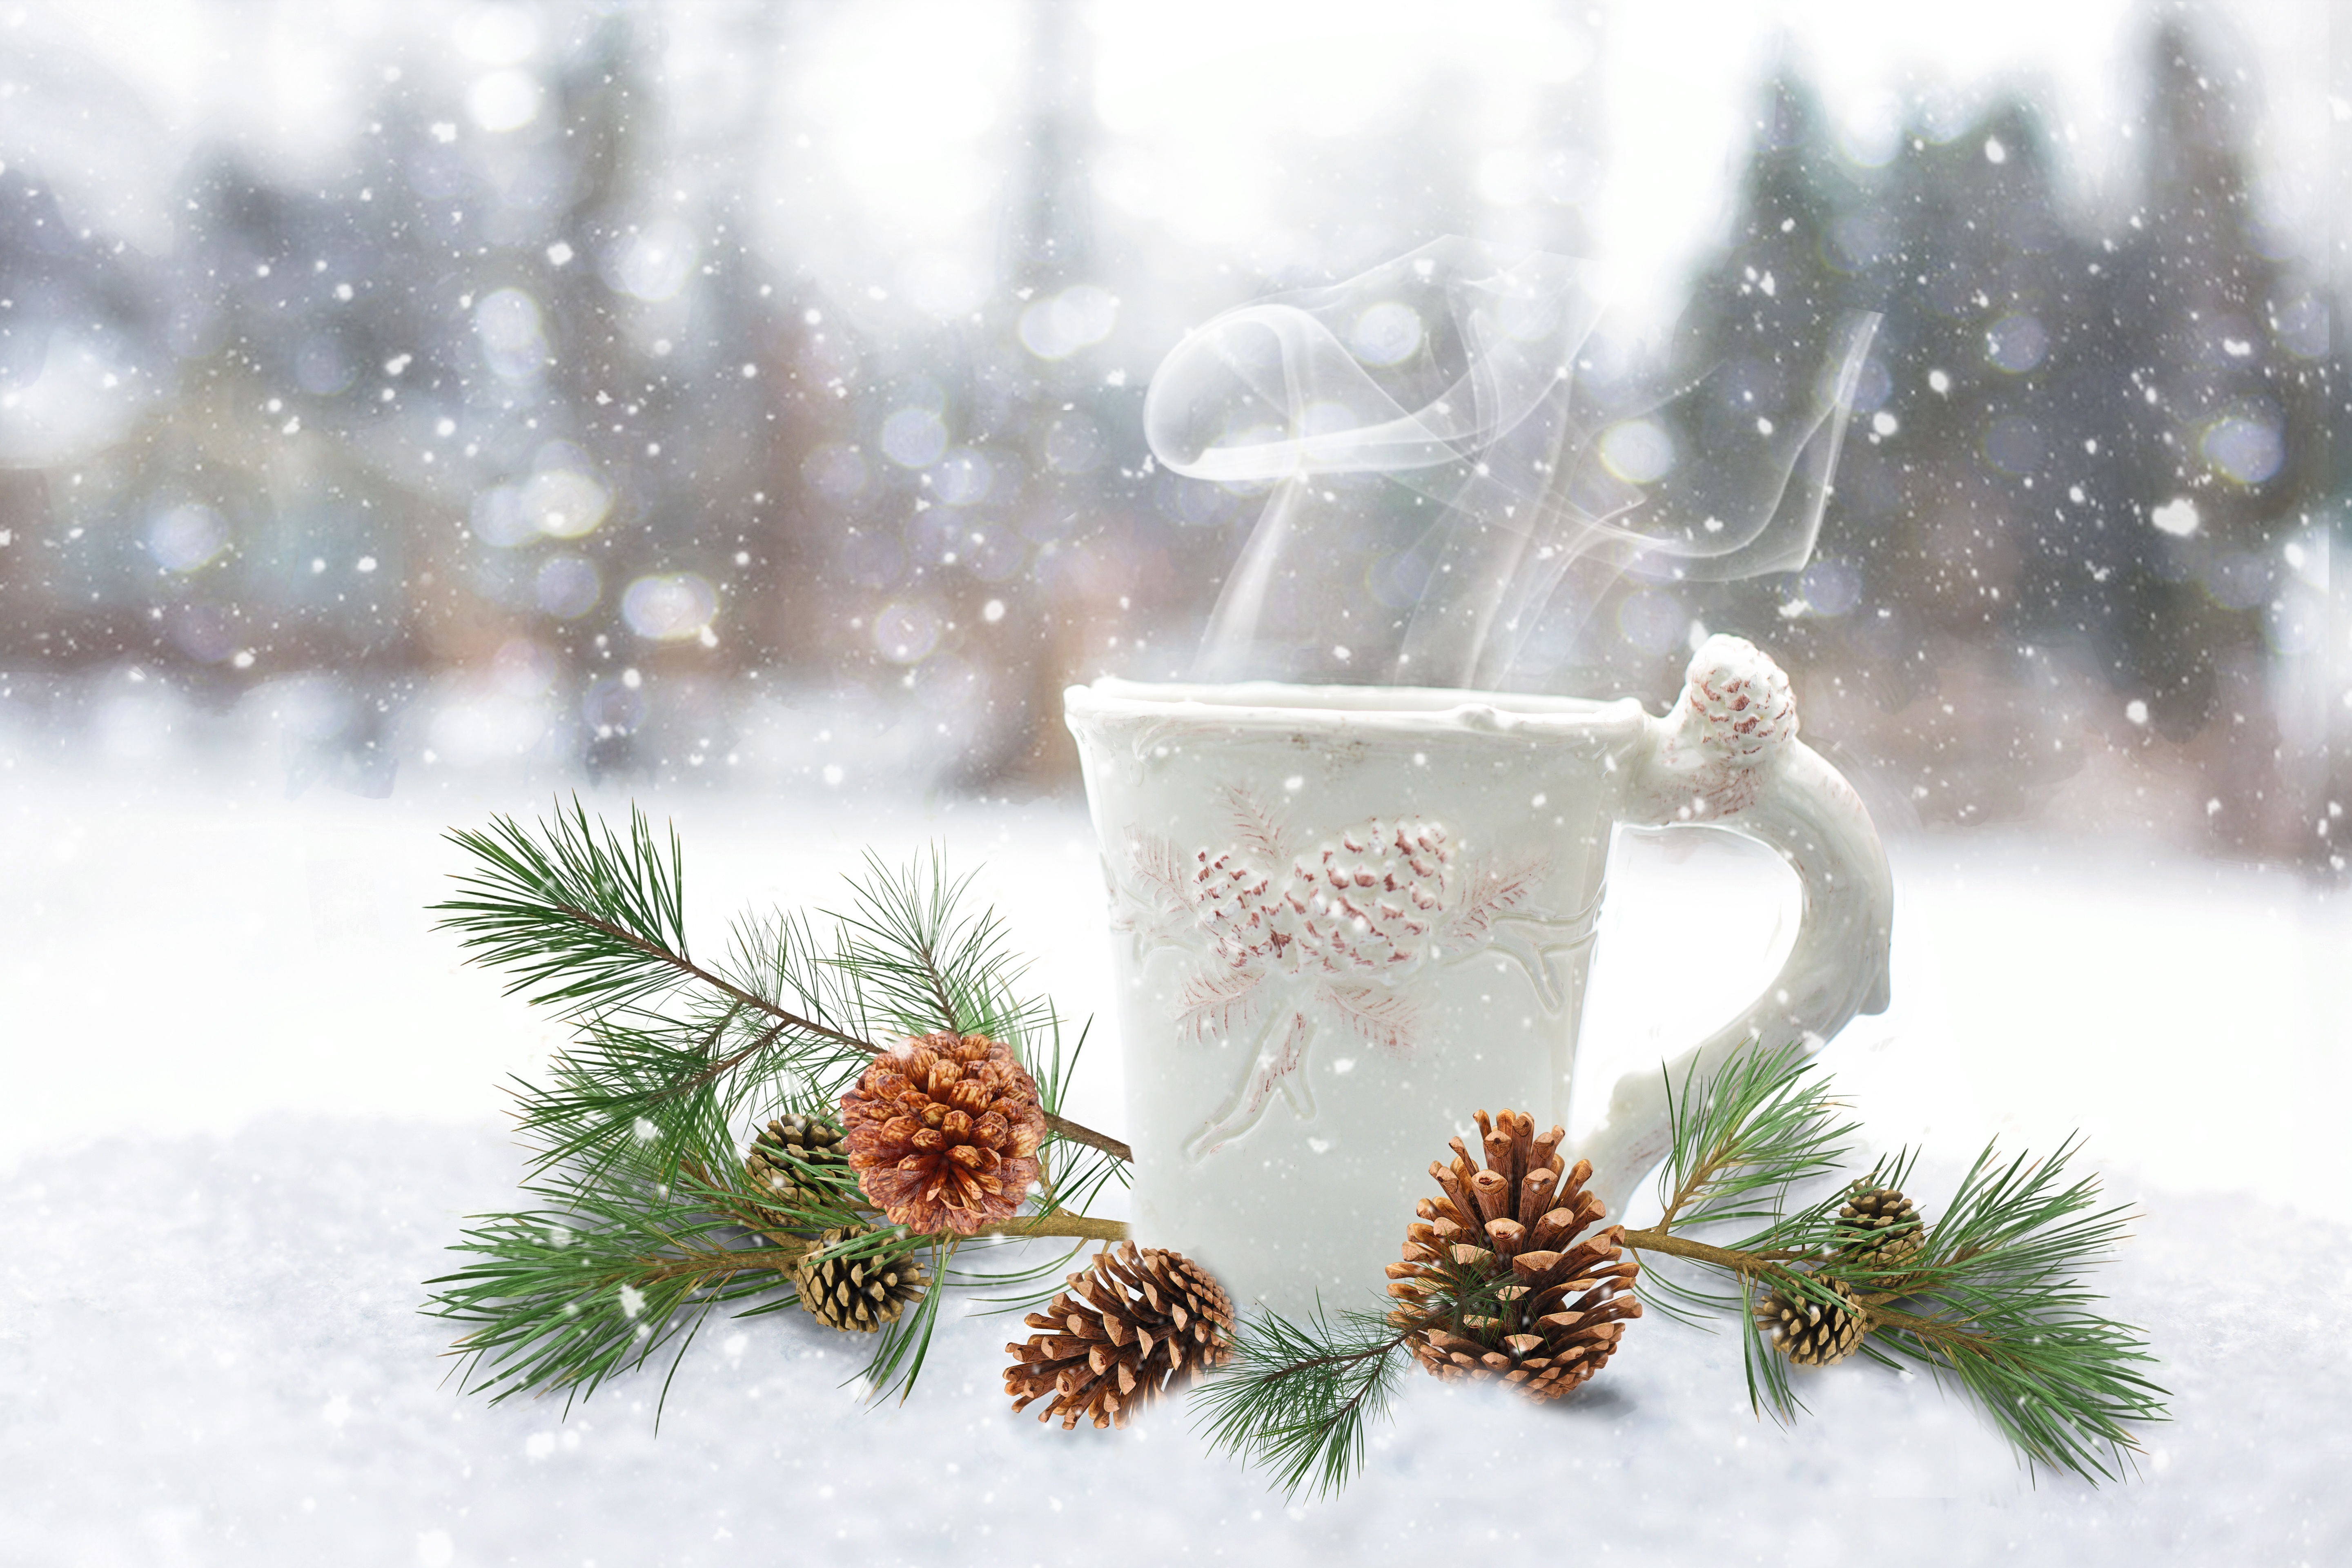
tree, branch, snow, winter, coffee, white, morning, weather, fresh, cozy, beverage, drink, steaming, christmas, fir, mug, coffee cup, christmas tree, season, twig, coffee mug, conifer, christmas decoration, cup of coffee, spruce, hot, warmth, freezing, brew, pine cones, woody plant, keeping warm, pine boughs